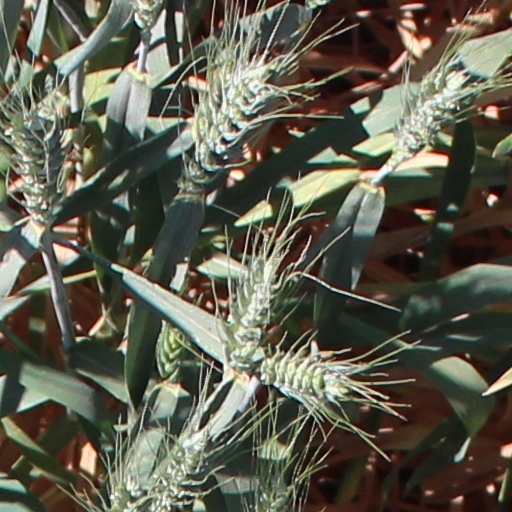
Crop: wheat